Archerfield Estate and Links

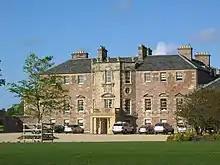
Archerfield House in 2008

The first recorded occupants of the estate were the bowmen of King Edward I, after whom the area would later come to be named. They were encamped at Archerfield during the English advance in 1298. The signs of a village believed to date from the 11th century have also been discovered within the estate.